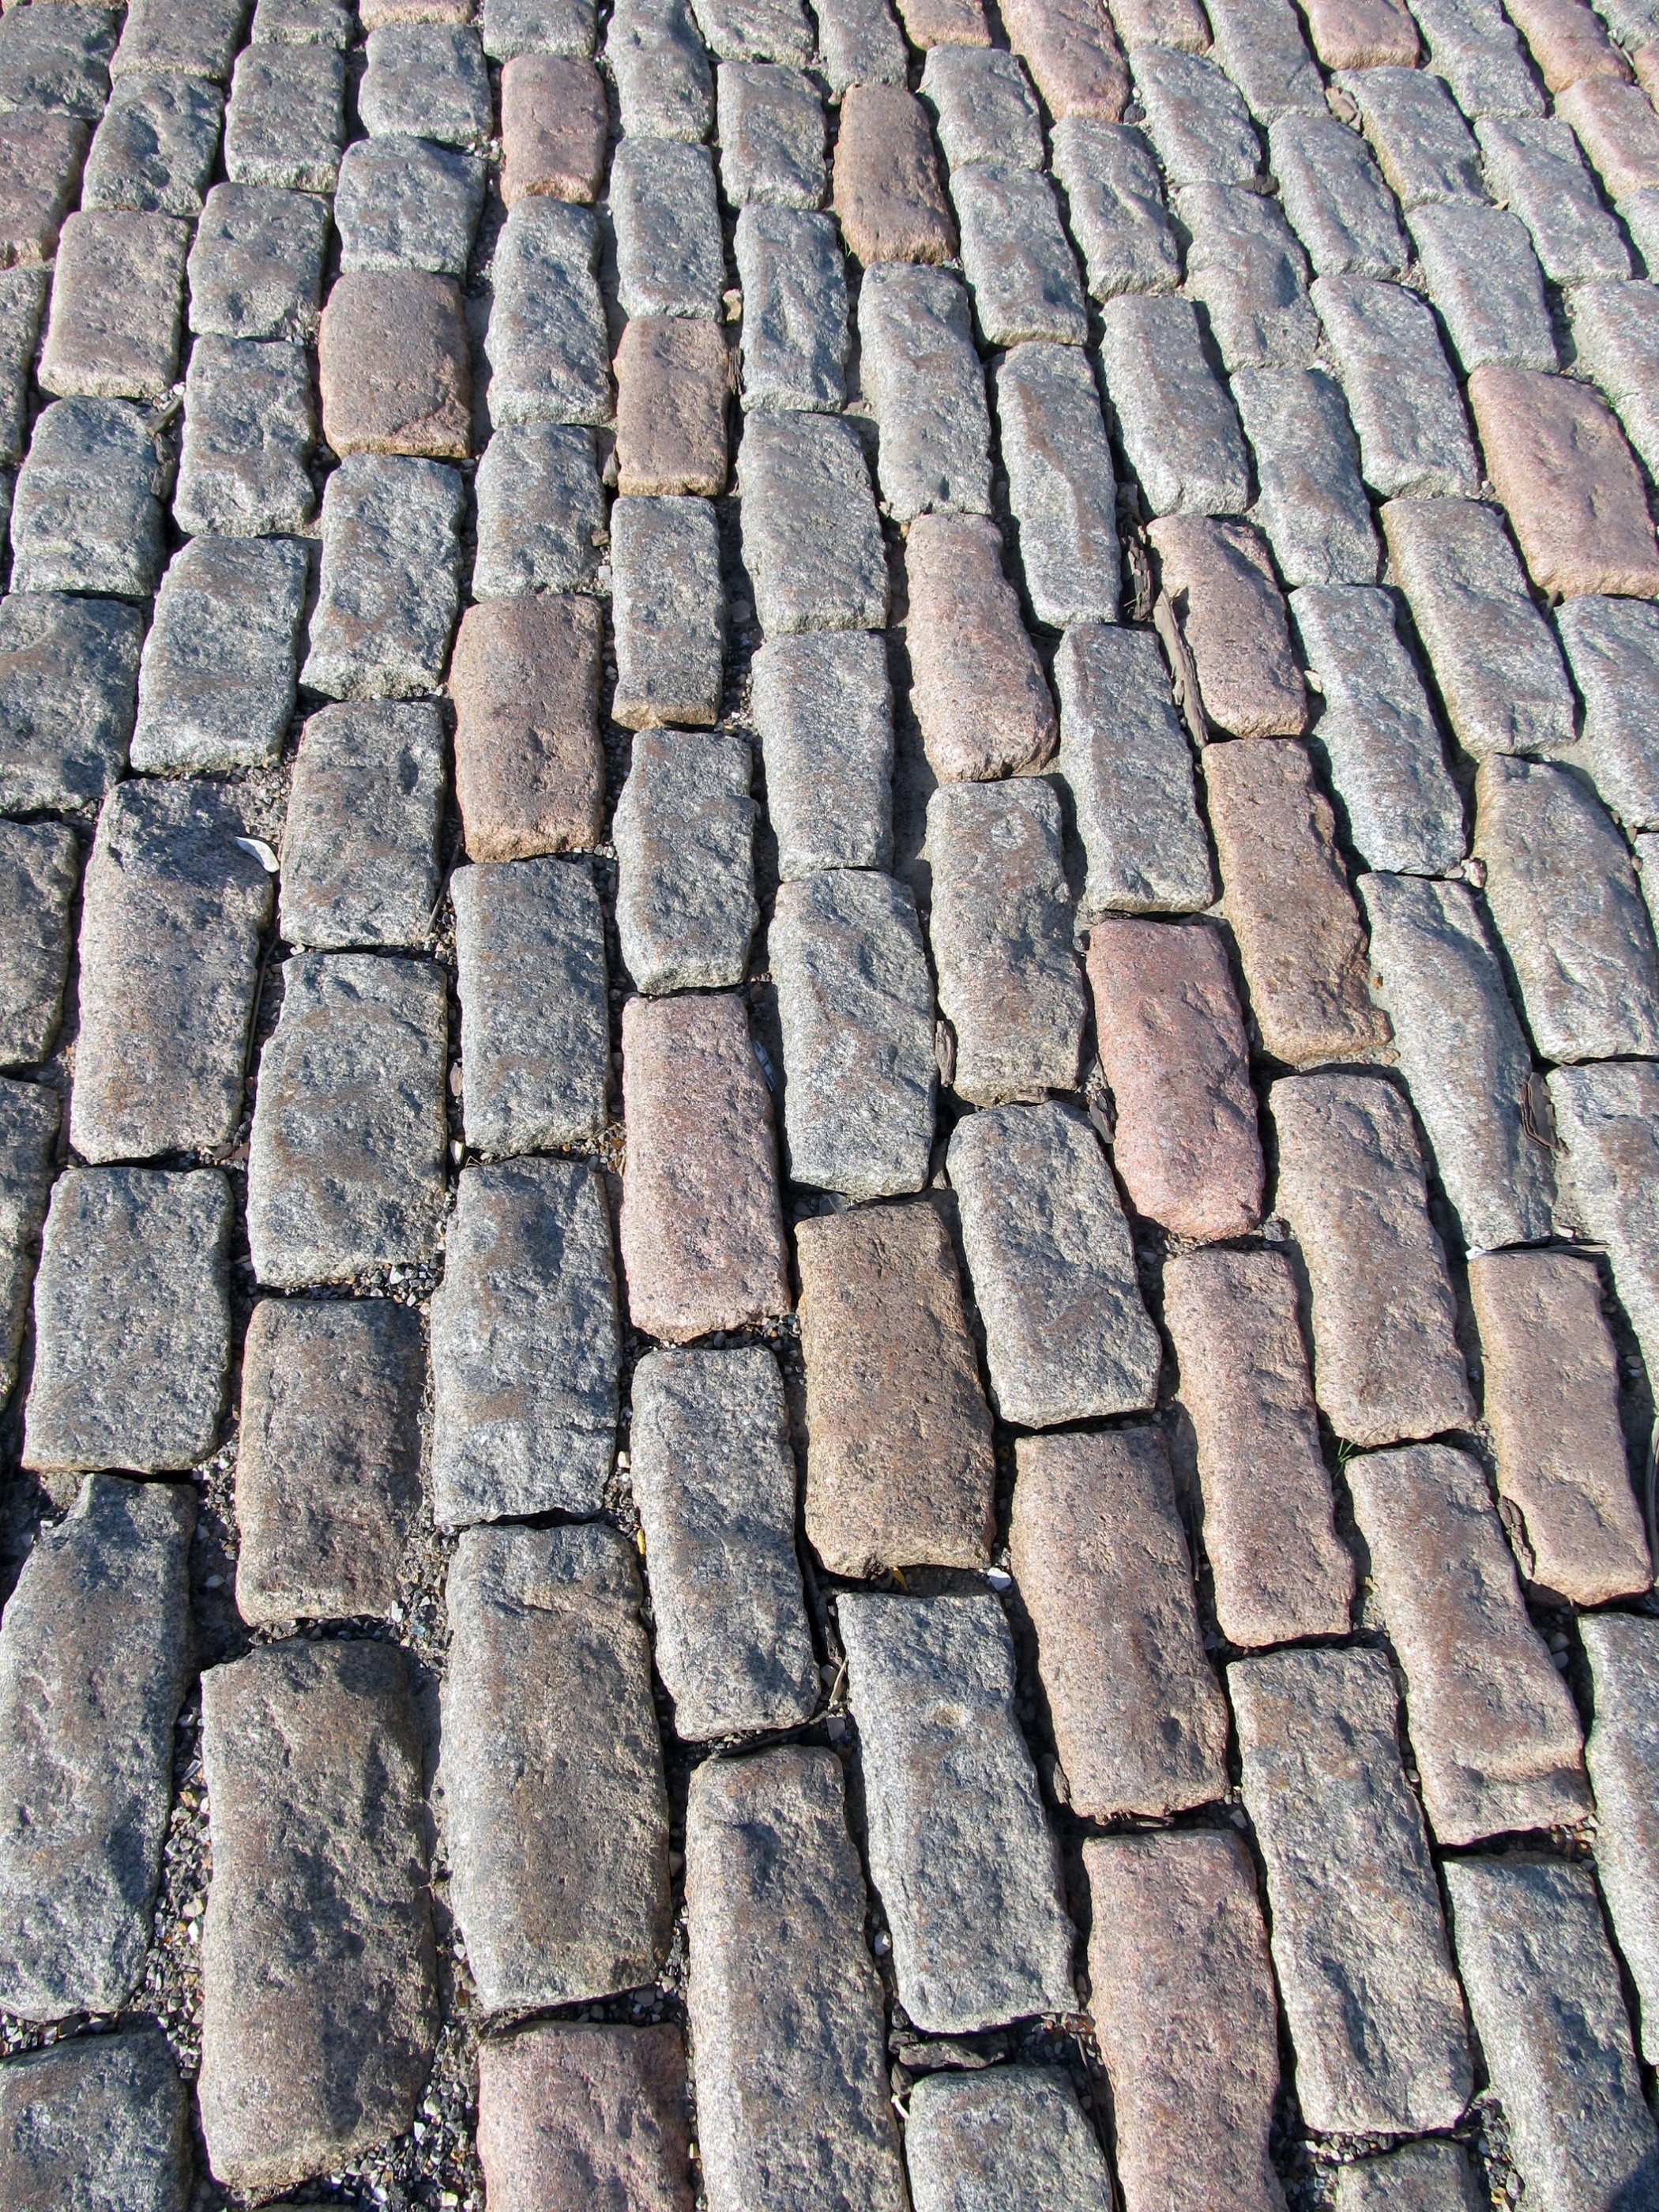
path, pathway, wood, texture, floor, roof, cobblestone, wall, asphalt, pavement, walkway, soil, stone wall, colorful, brick, material, brickwork, cobblestones, flooring, road surface, outdoor structure, running bond